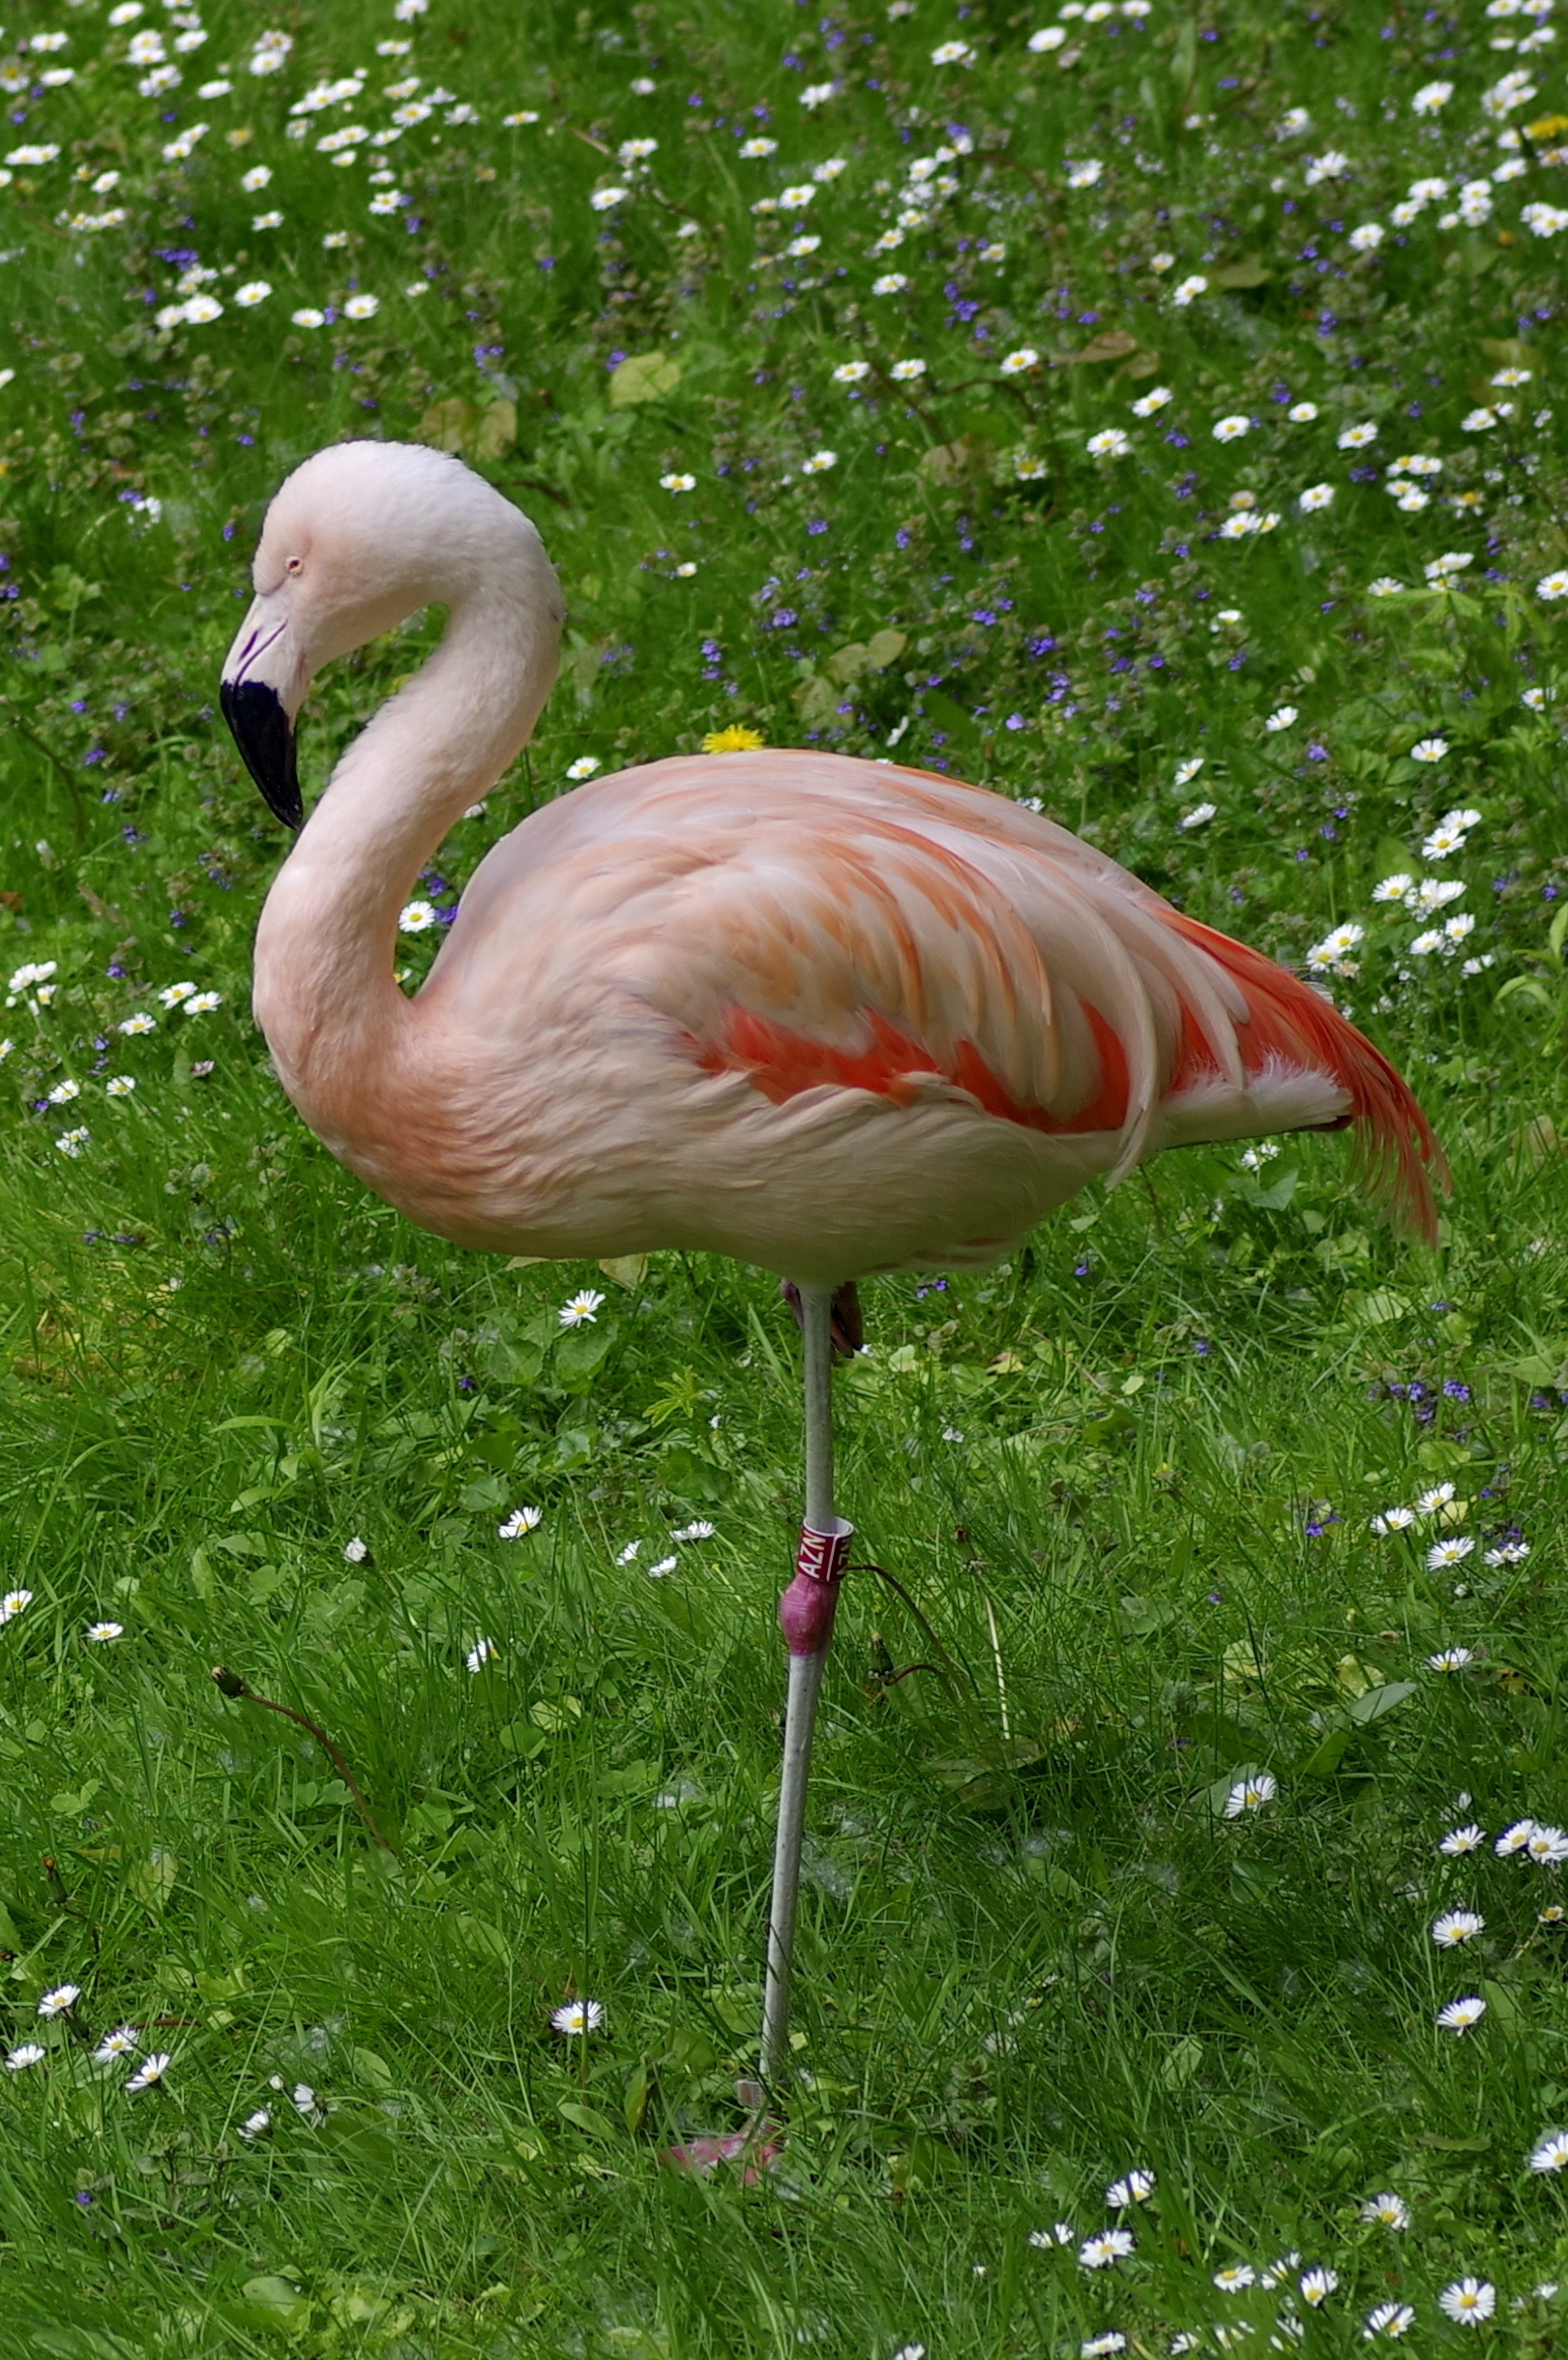
nature, grass, bird, wildlife, standing, beak, pink, fauna, flowers, flaming, flamingo, vertebrate, water bird, dashing, one leg